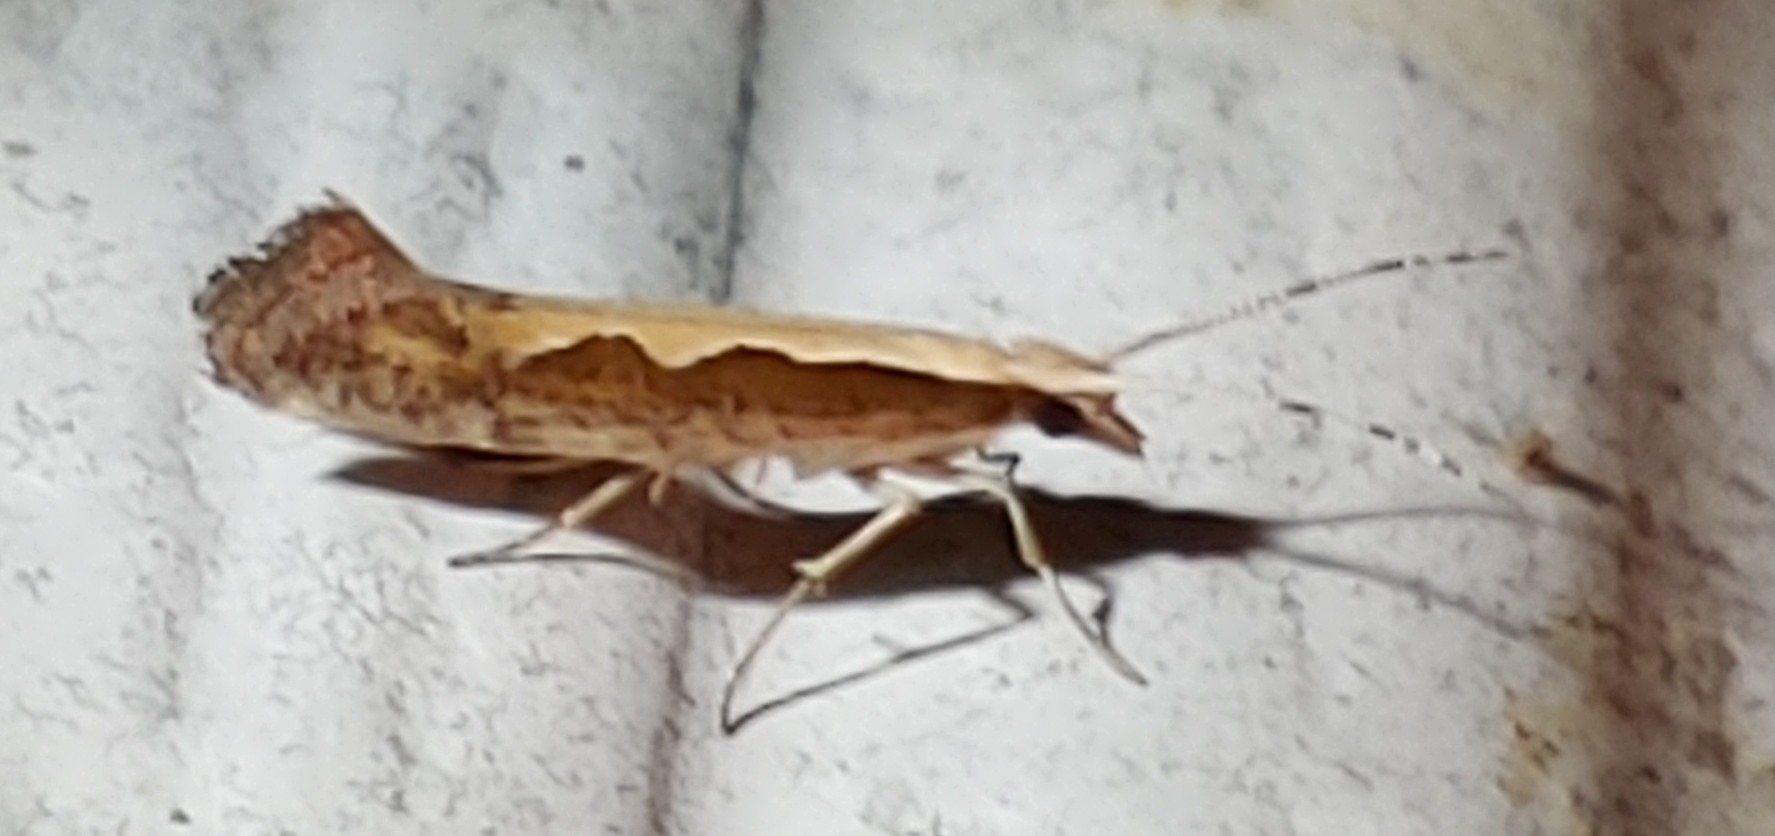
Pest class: diamondback_moth